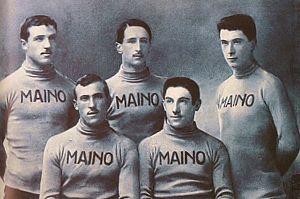
Maino est une équipe cycliste italienne qui a existé de 1912 à 1936. Elle portait le nom de son sponsor, le fabricant de cycles et de motos Maino. Ses coureurs ont remporté quatre Tours d'Italie : Carlo Oriani en 1913, Costante Girardengo en 1923, Learco Guerra en 1934 et Vasco Bergamaschi en 1935.